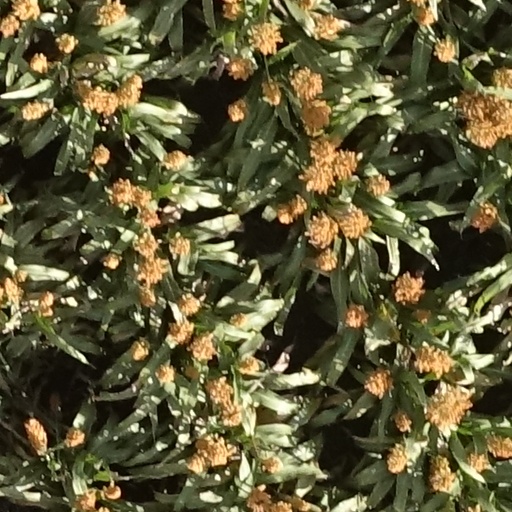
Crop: sorghum